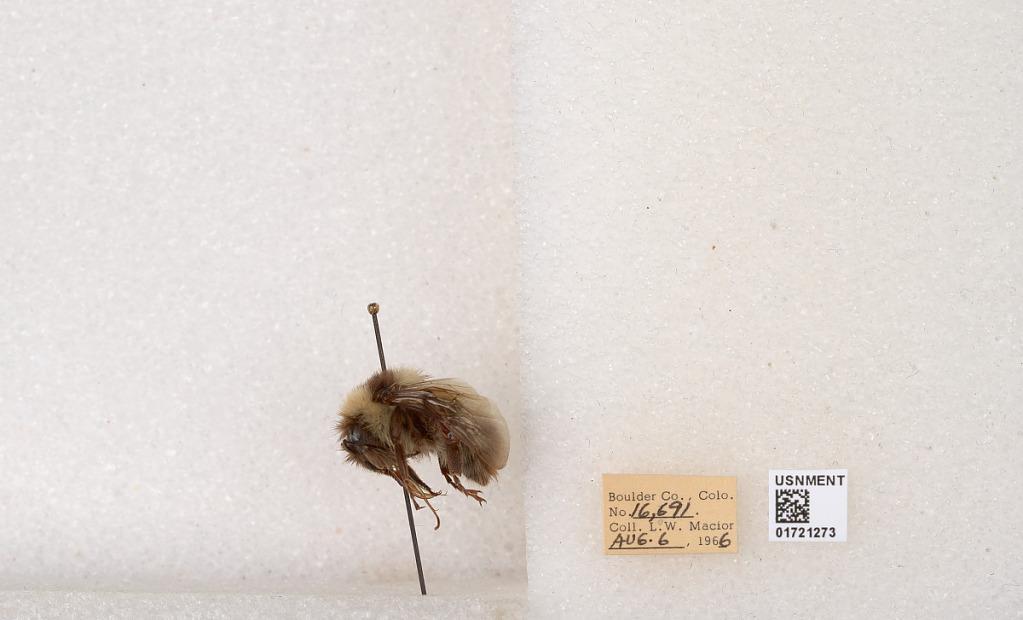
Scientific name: Bombus kirbyellus
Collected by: L. Macior
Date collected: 1966-8-6
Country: United States
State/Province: Colorado
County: Boulder
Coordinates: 40.0925, -105.358